Podunk

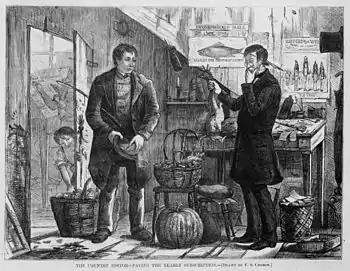
1874 cartoon of a farmer bartering chickens in exchange for a subscription to the ""Podunk Weekly Bugle""

The terms podunk and Podunk Hollow in American English denote or describe an insignificant, out-of-the-way, or even completely fictitious town. These terms are often used in the upper case as a placeholder name, to indicate insignificance and lack of importance.